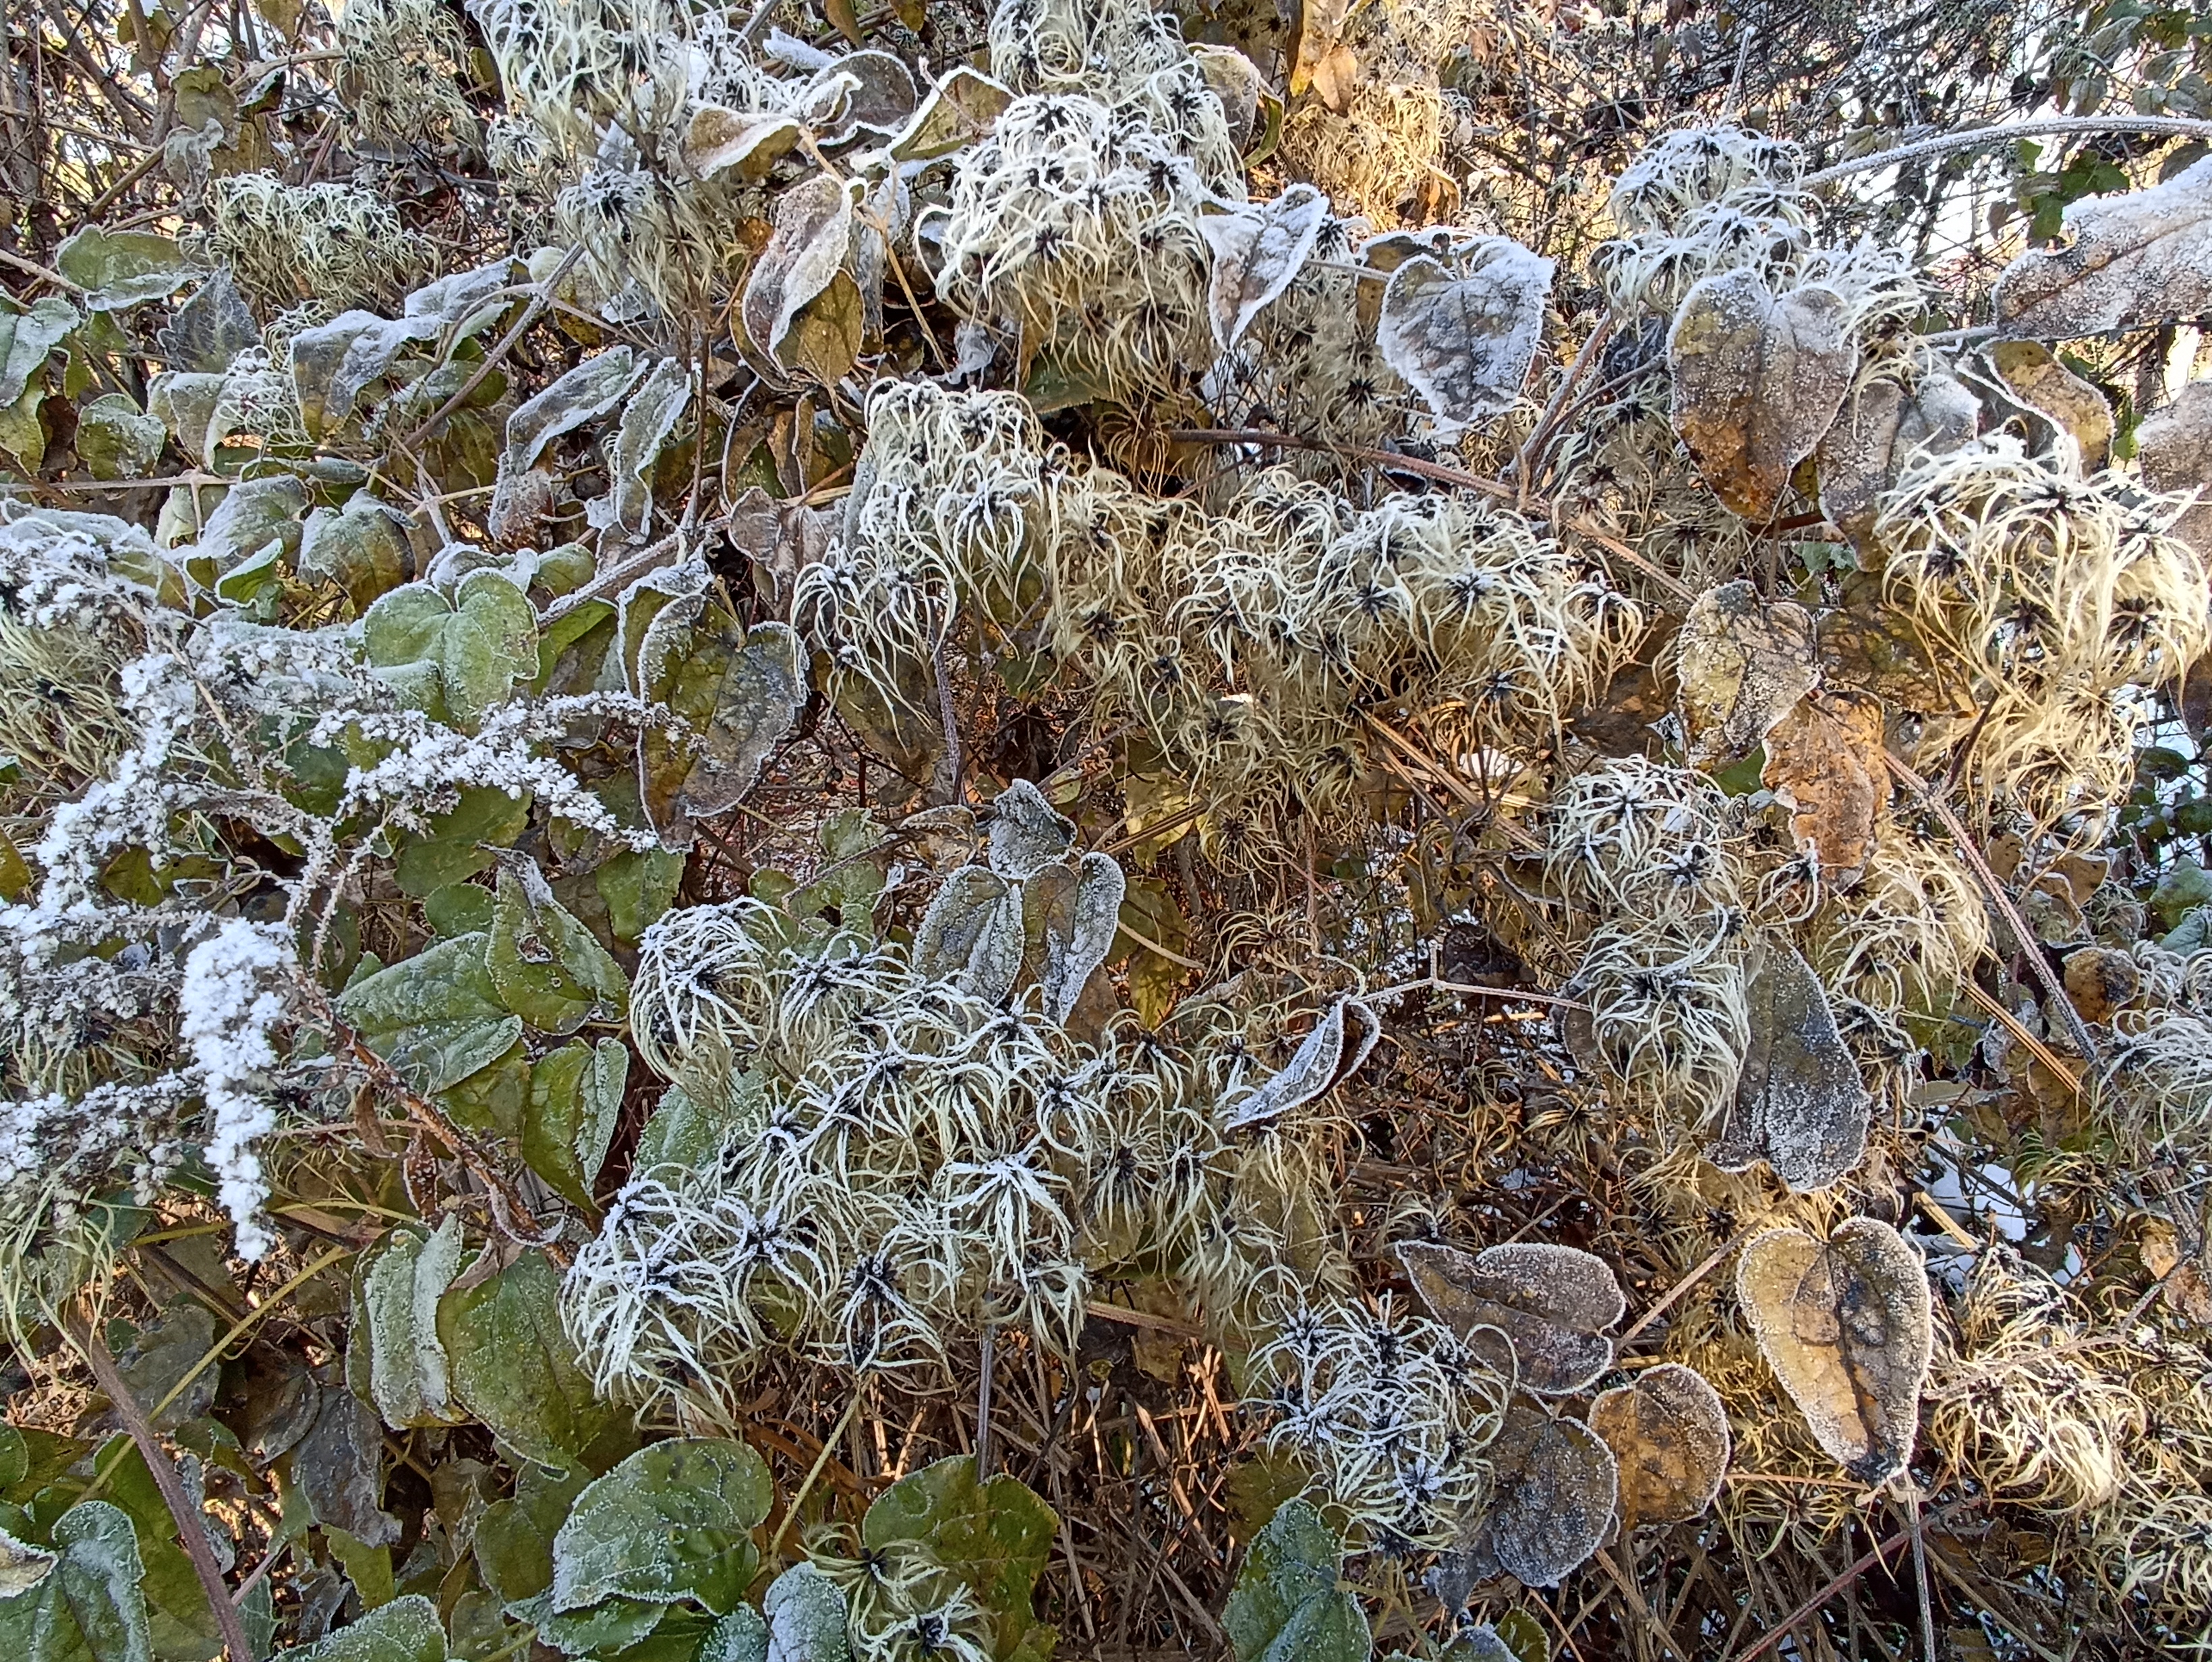
snow, terrestrial plant, groundcover, pattern, natural landscape, non vascular land plant, frost, grass, subshrub, soil, rock, vascular plant, moss, natural material, bedrock, flowering plant, liverwort